Acton's Lock

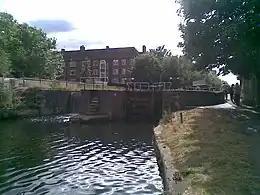
Acton's Lock, 2008

Acton's Lock is a lock on the Regent's Canal in Haggerston, in the London Borough of Hackney.